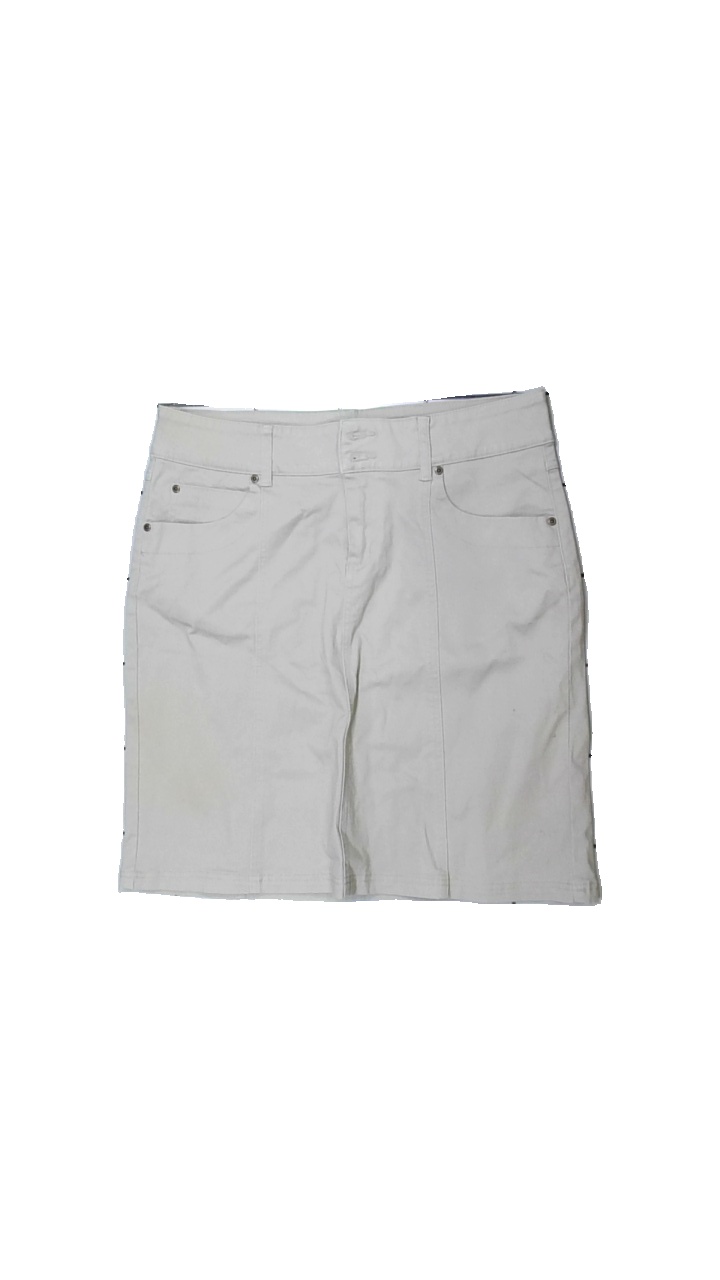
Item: Skirt (Ladies)
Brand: Isolde
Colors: Beige
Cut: Regular
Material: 100% cotton
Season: All
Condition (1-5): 3
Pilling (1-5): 4
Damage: Stained
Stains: Minor
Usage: Export
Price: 50-100